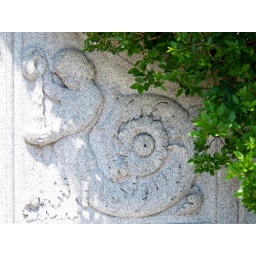
Detail of the granite wall behind a water fountain in the Detroit Zoo.